Huang Liang-chi

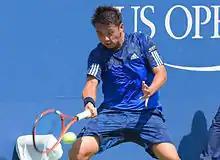
Huang at the 2015 US Open Qualifying Tournament

Huang Liang-chi (born 8 March 1992) is a Taiwanese tennis player playing on the ATP Challenger Tour. On 11 August 2014, he reached his highest ATP singles ranking of 172 and his highest doubles ranking of 223 achieved on 22 October 2012.